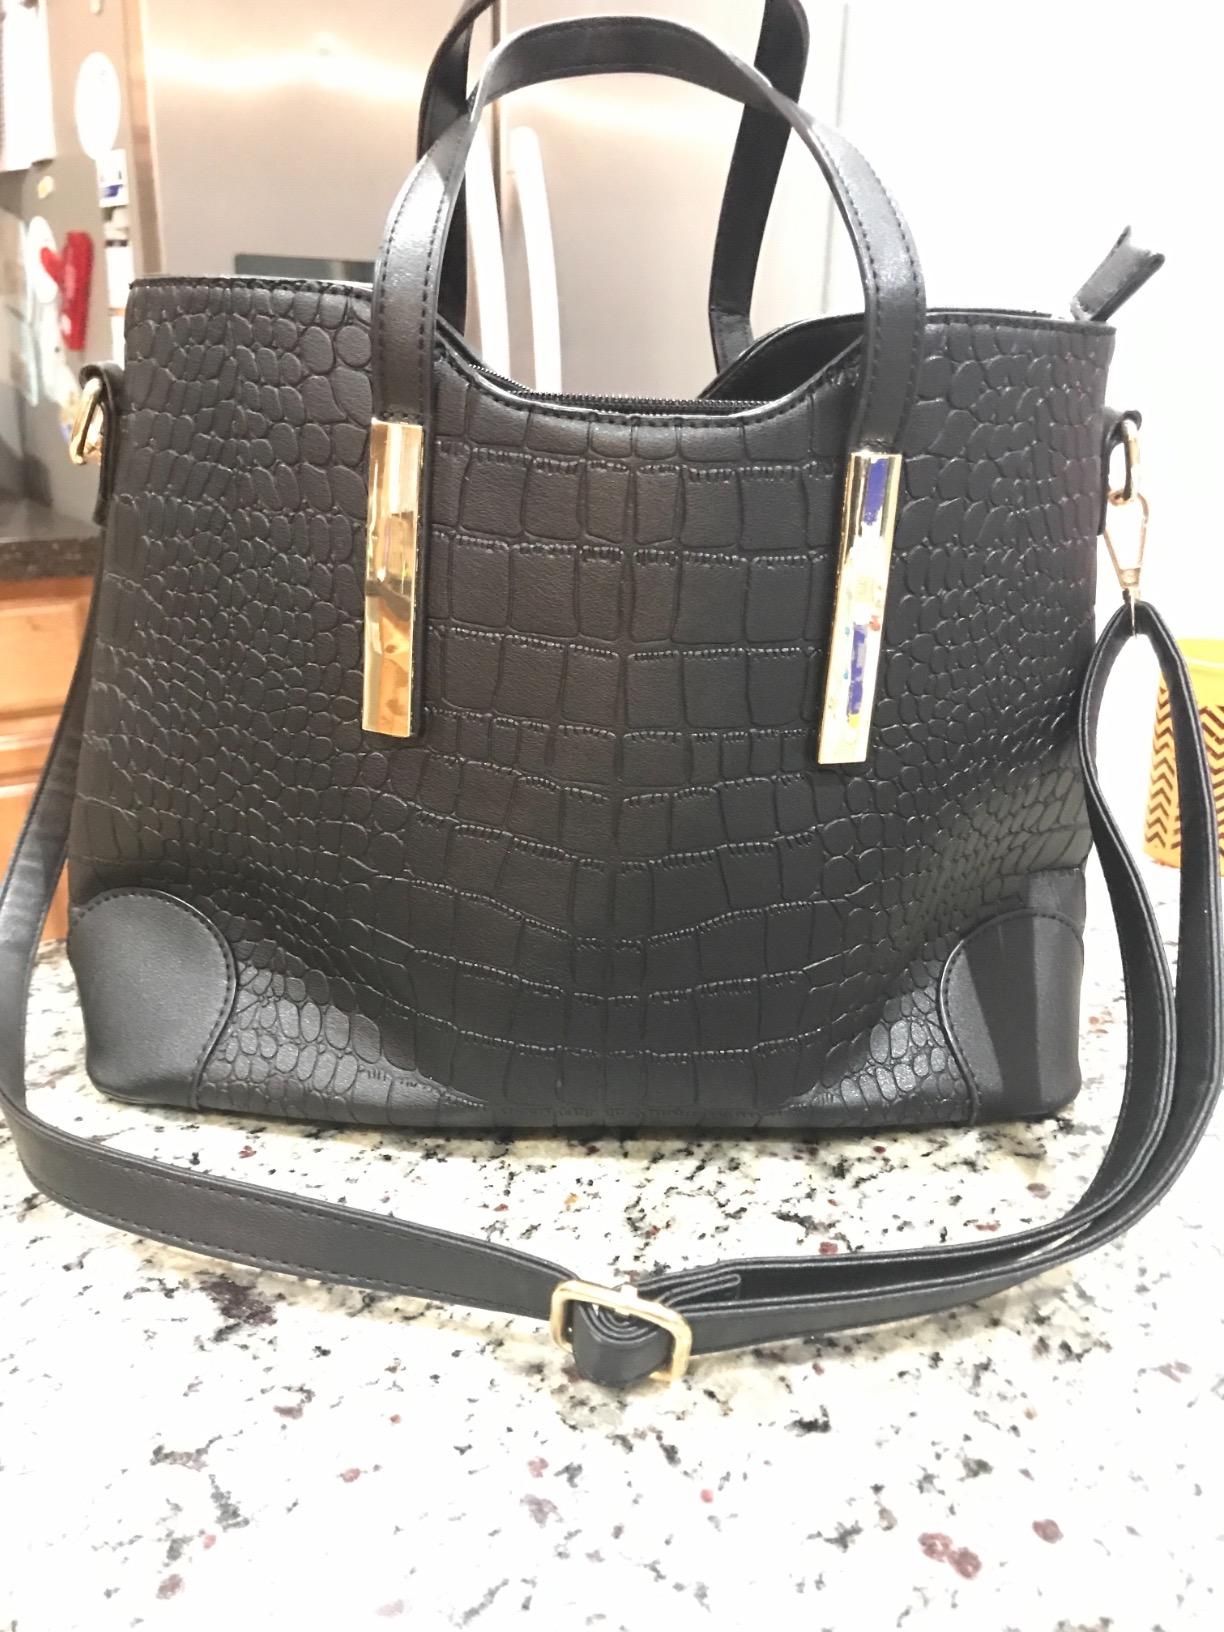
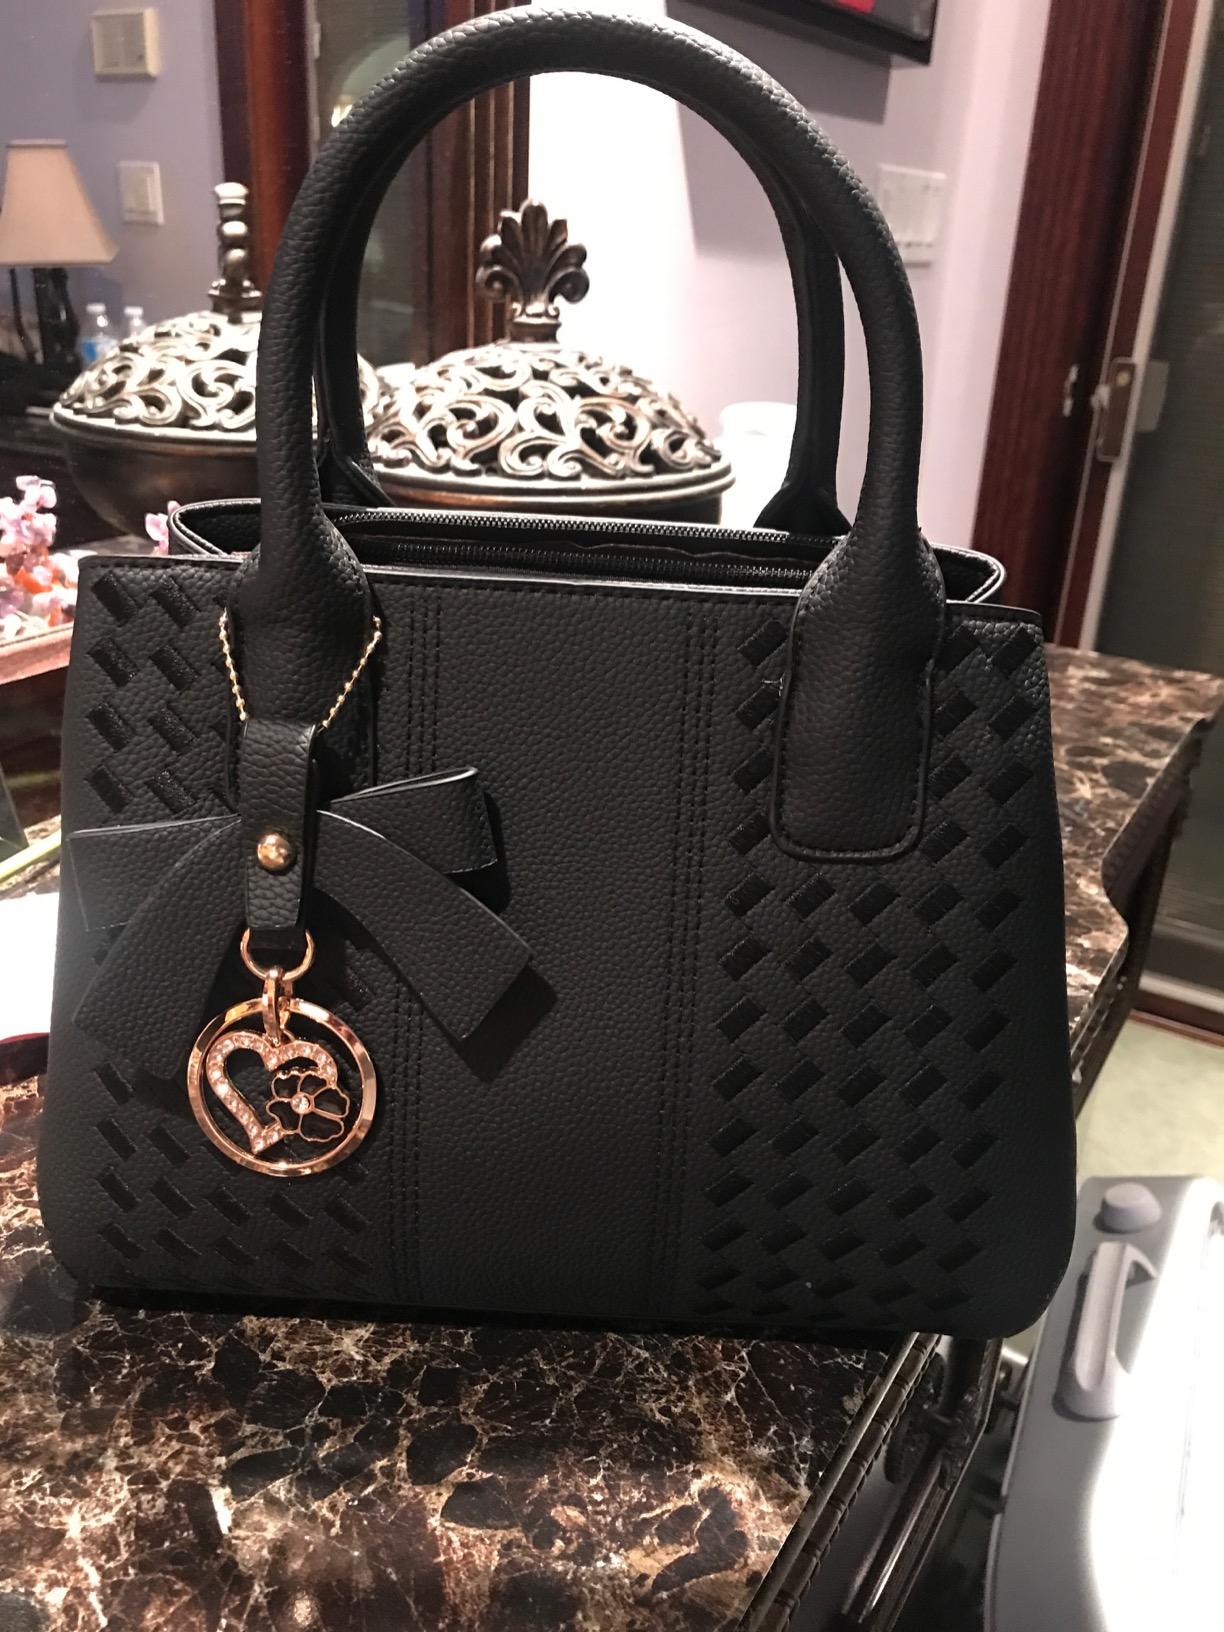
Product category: accessories_handbag
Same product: no